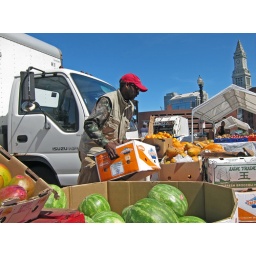
Another vendor sets up under the tents while this gent move the boxes of fresh fruit and vege.